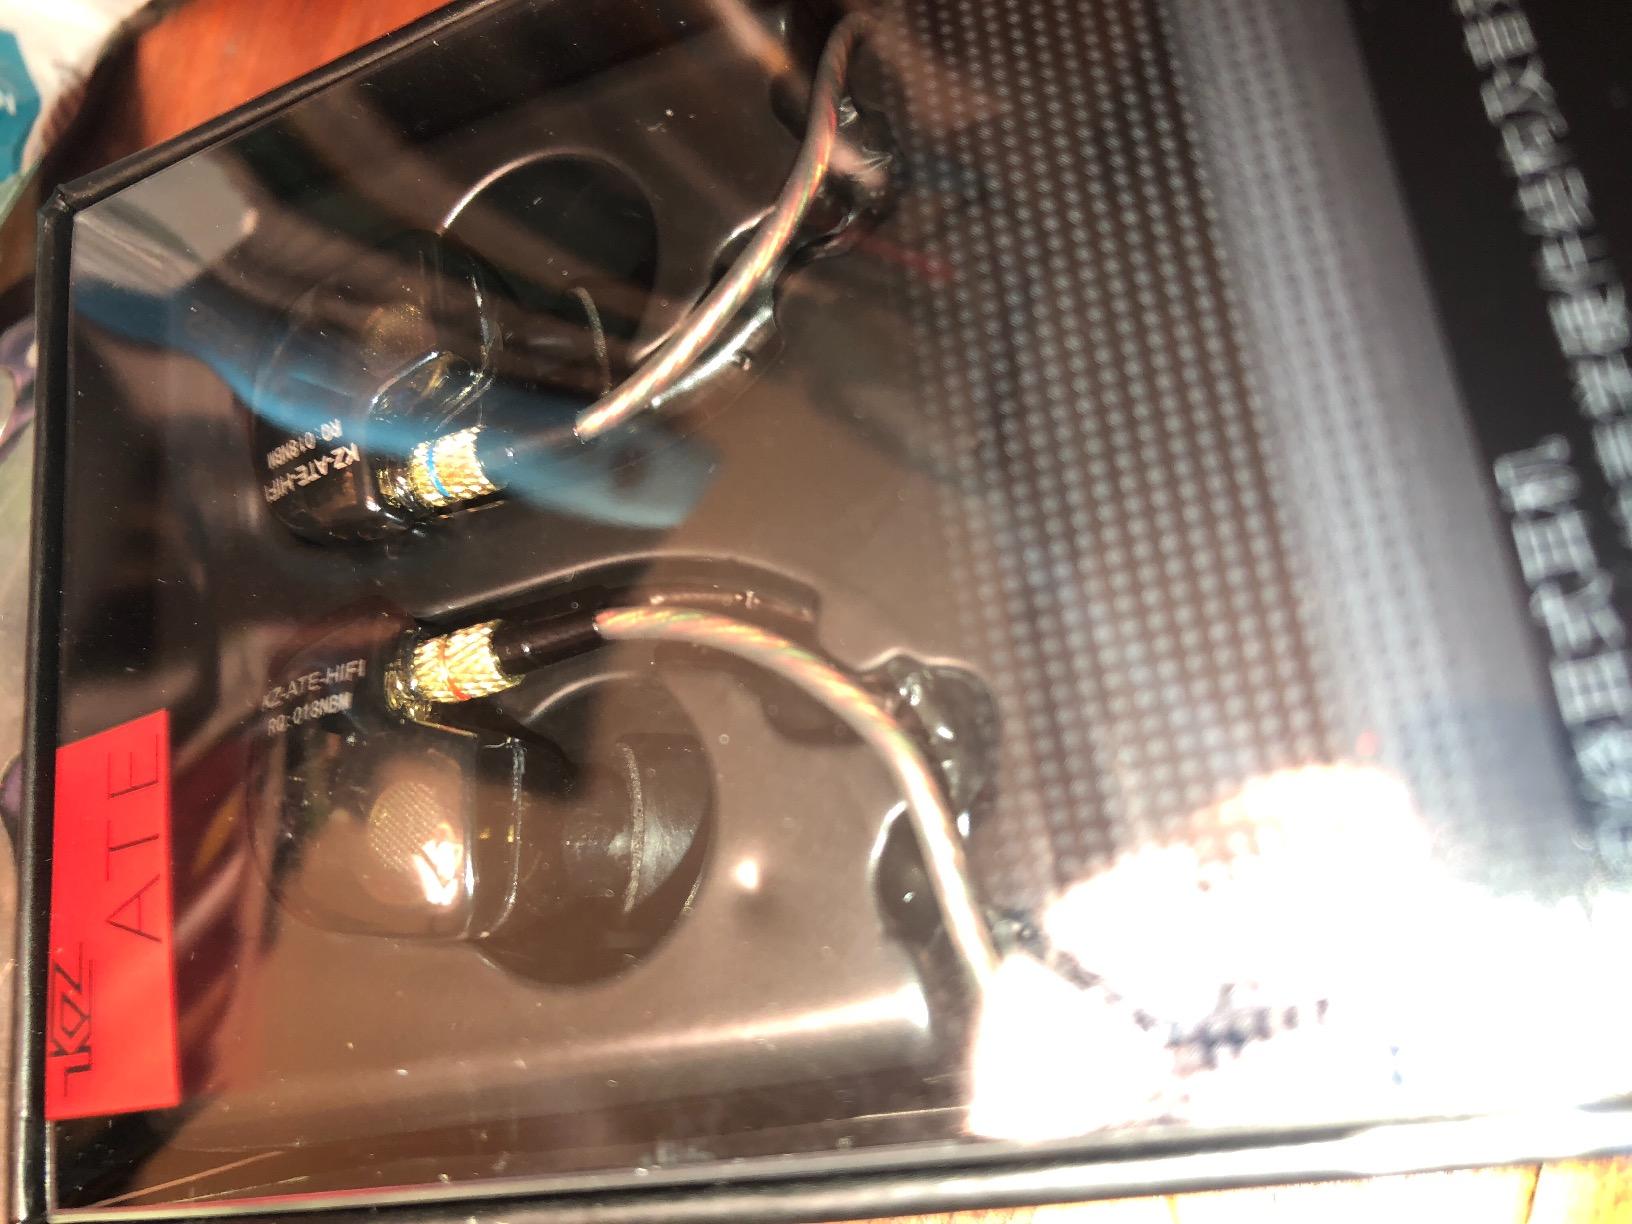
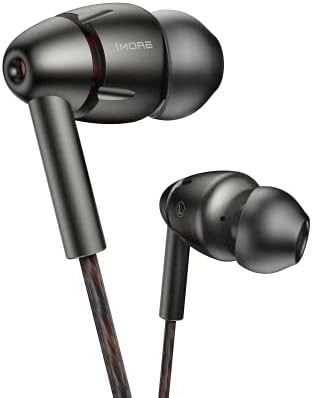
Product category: headphones
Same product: no